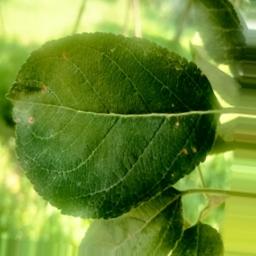
Label: Alternaria